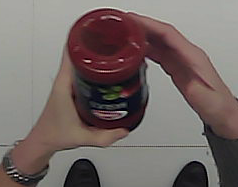
Product: barilla_pomodoro